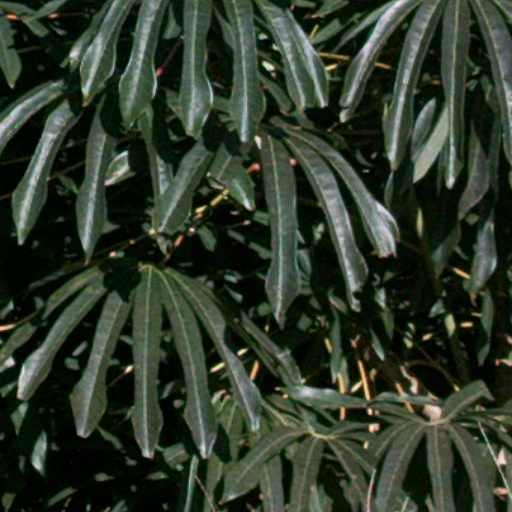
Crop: cassava